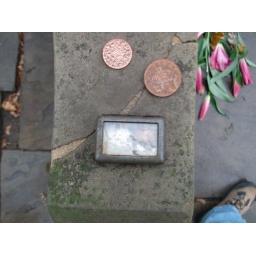
A little box with a flower in it.